Edin Osmanović

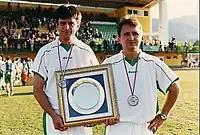
Osmanović (right) and assistant Obrad Mudrinić receiving runner-up award for Dravograd's placement in the 2004 Slovenian Football Cup finals.

Osmanović began his football career playing for Zagorje. During his years at Zagorje, Osmanović won the West division of the Slovenian Second League in the 1990–91 season, earning a spot in the inaugural season of the Slovenian PrvaLiga. Before the 1992–93 season began, he left Zagorje and started his managerial career. After receiving his Slovenian Pro License in 1994, Osmanović started his managing Rudar Trbovlje. Later he became the assistant coach to Stanko Poklepović in Celje in 1997, and replaced Poklepović in 1998 as the head manager. With Gorica, Osmanović was the runner-up of Slovenian PrvaLiga, and went to the UEFA Europa League. He brought Gorica to the semi-finals of the Slovenian Football Cup.